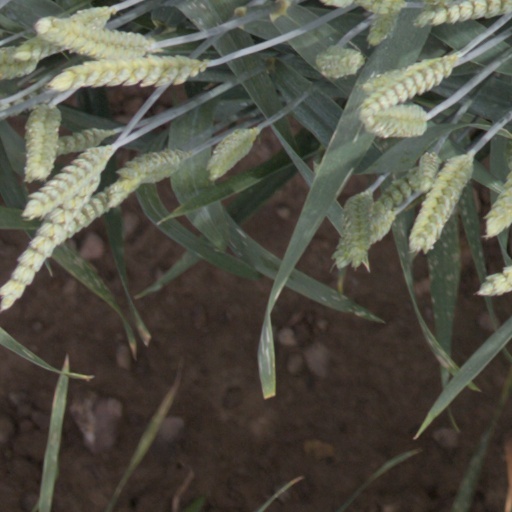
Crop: wheat